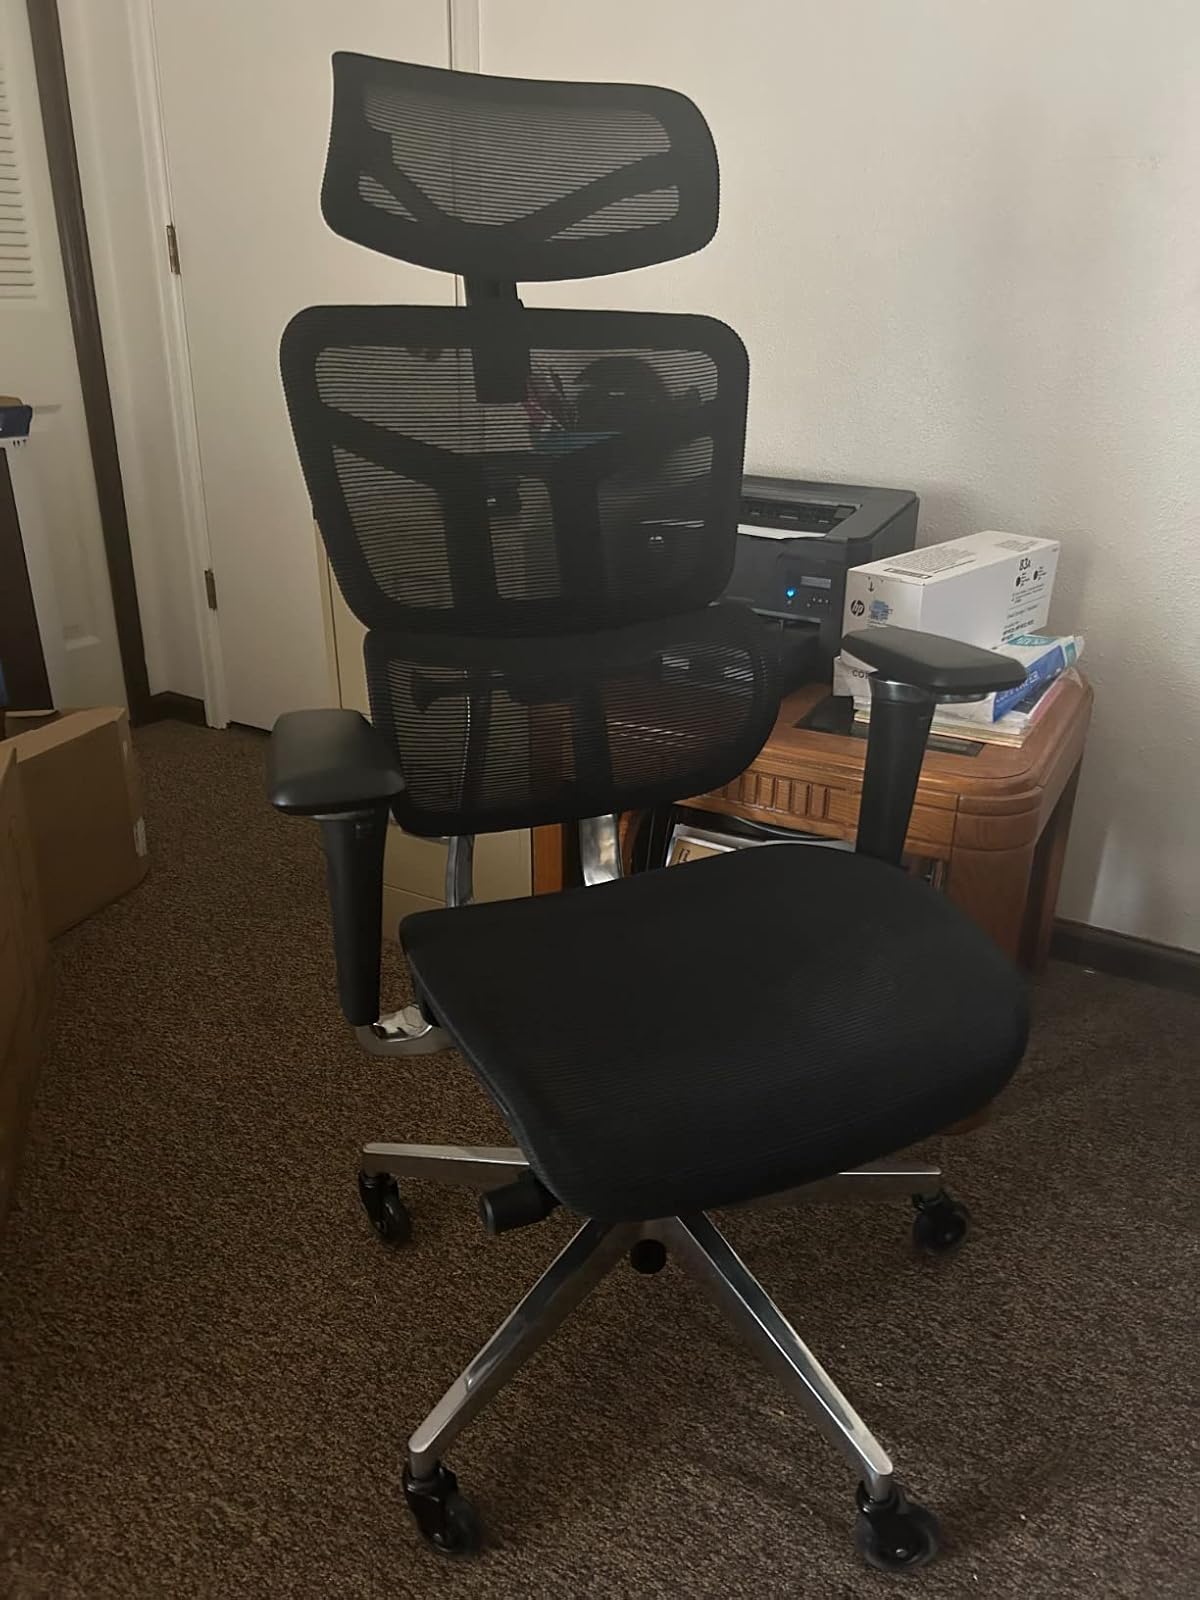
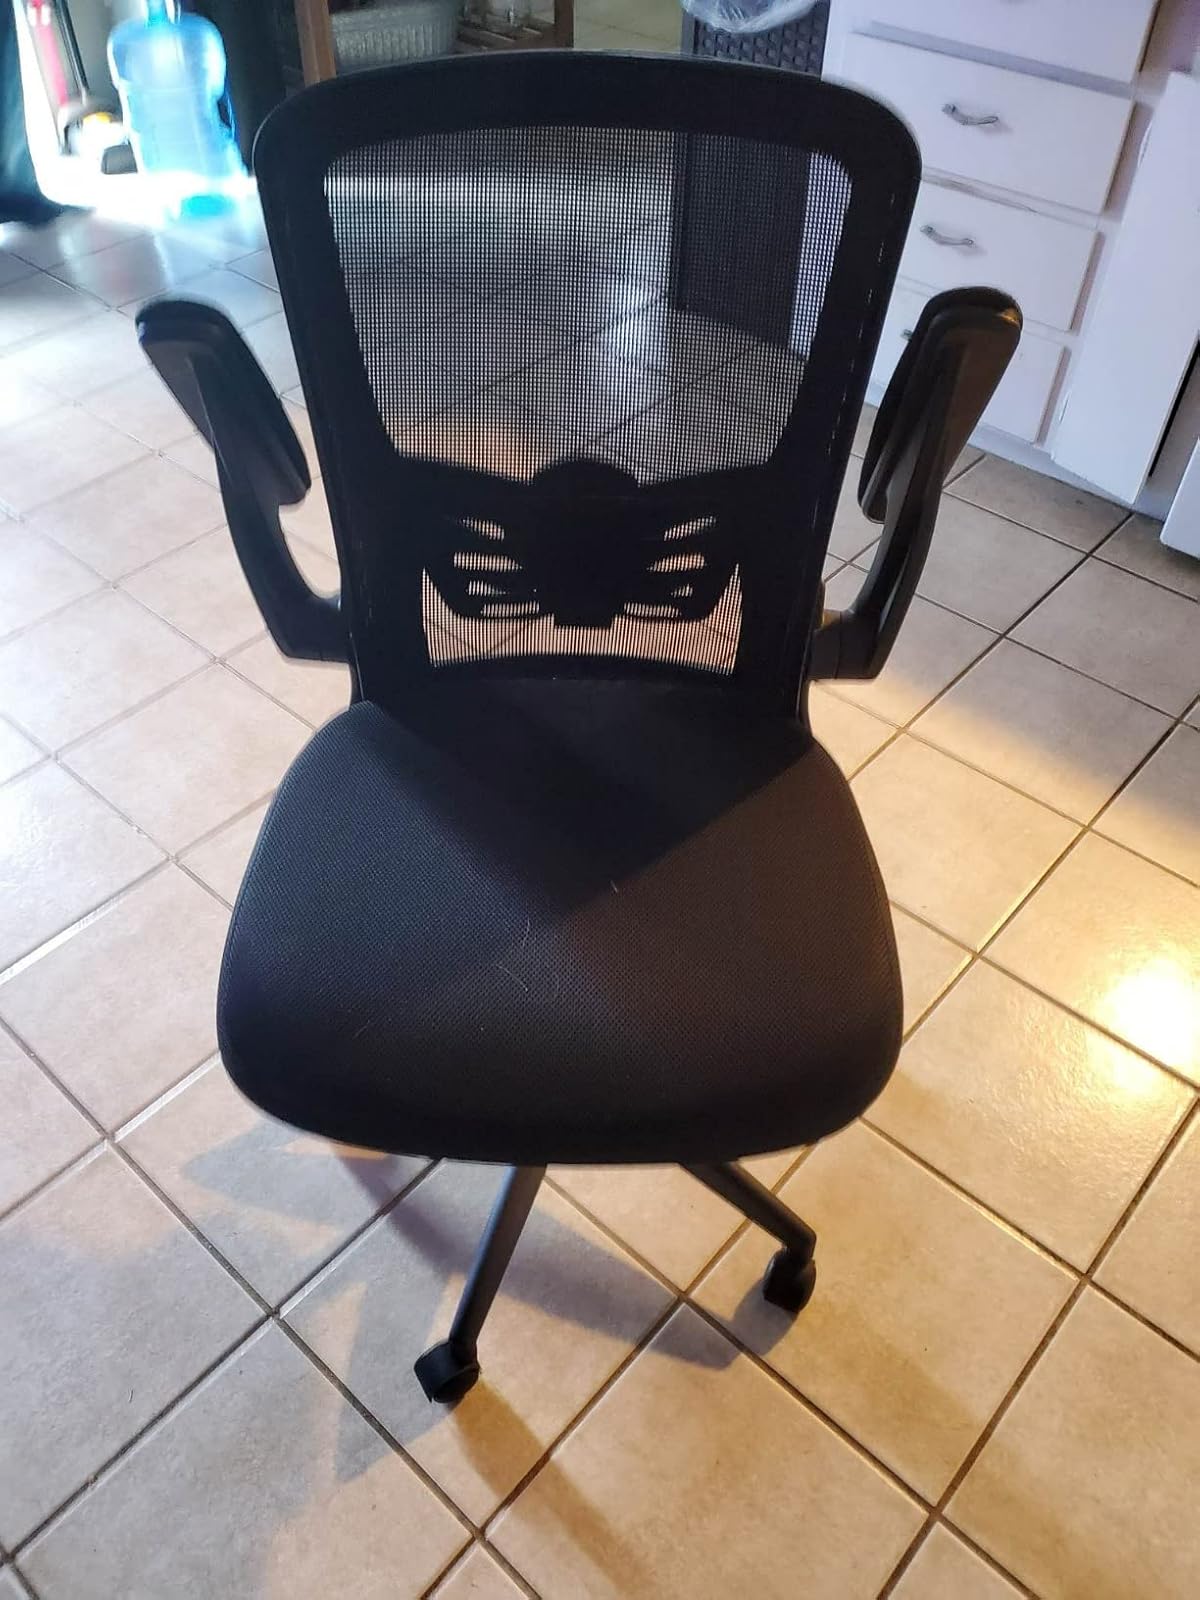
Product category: items_chair
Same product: no